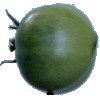
Label: Tomato not Ripened 1